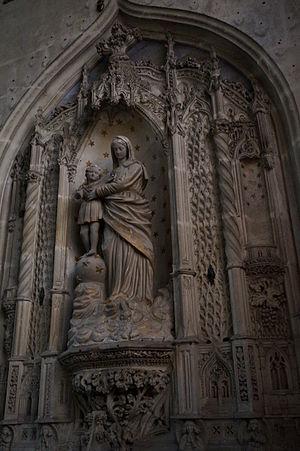
La cathédrale Saint-Pierre est l'un des principaux édifices religieux de Saintes, deuxième plus grande agglomération du département de la Charente-Maritime, en France.